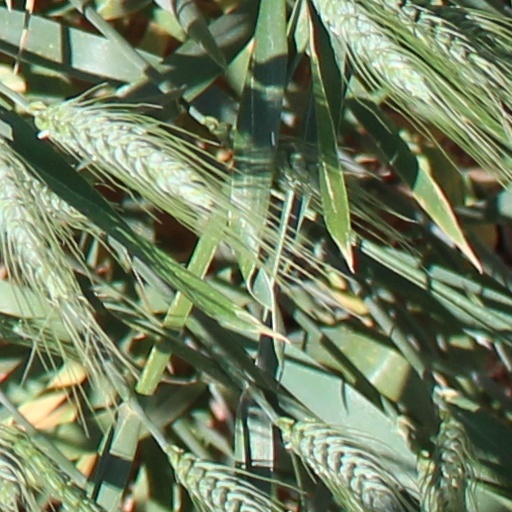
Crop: wheat